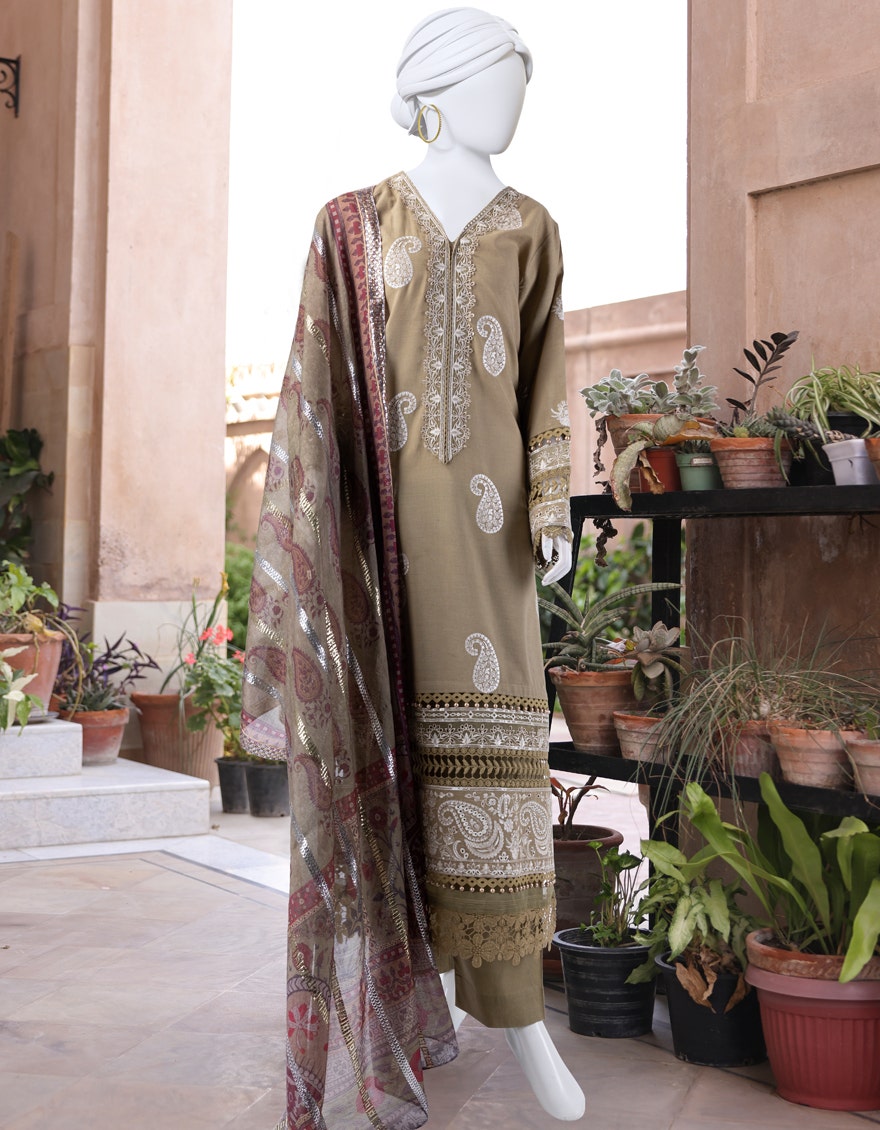
khaki multi embroidered salwar suit